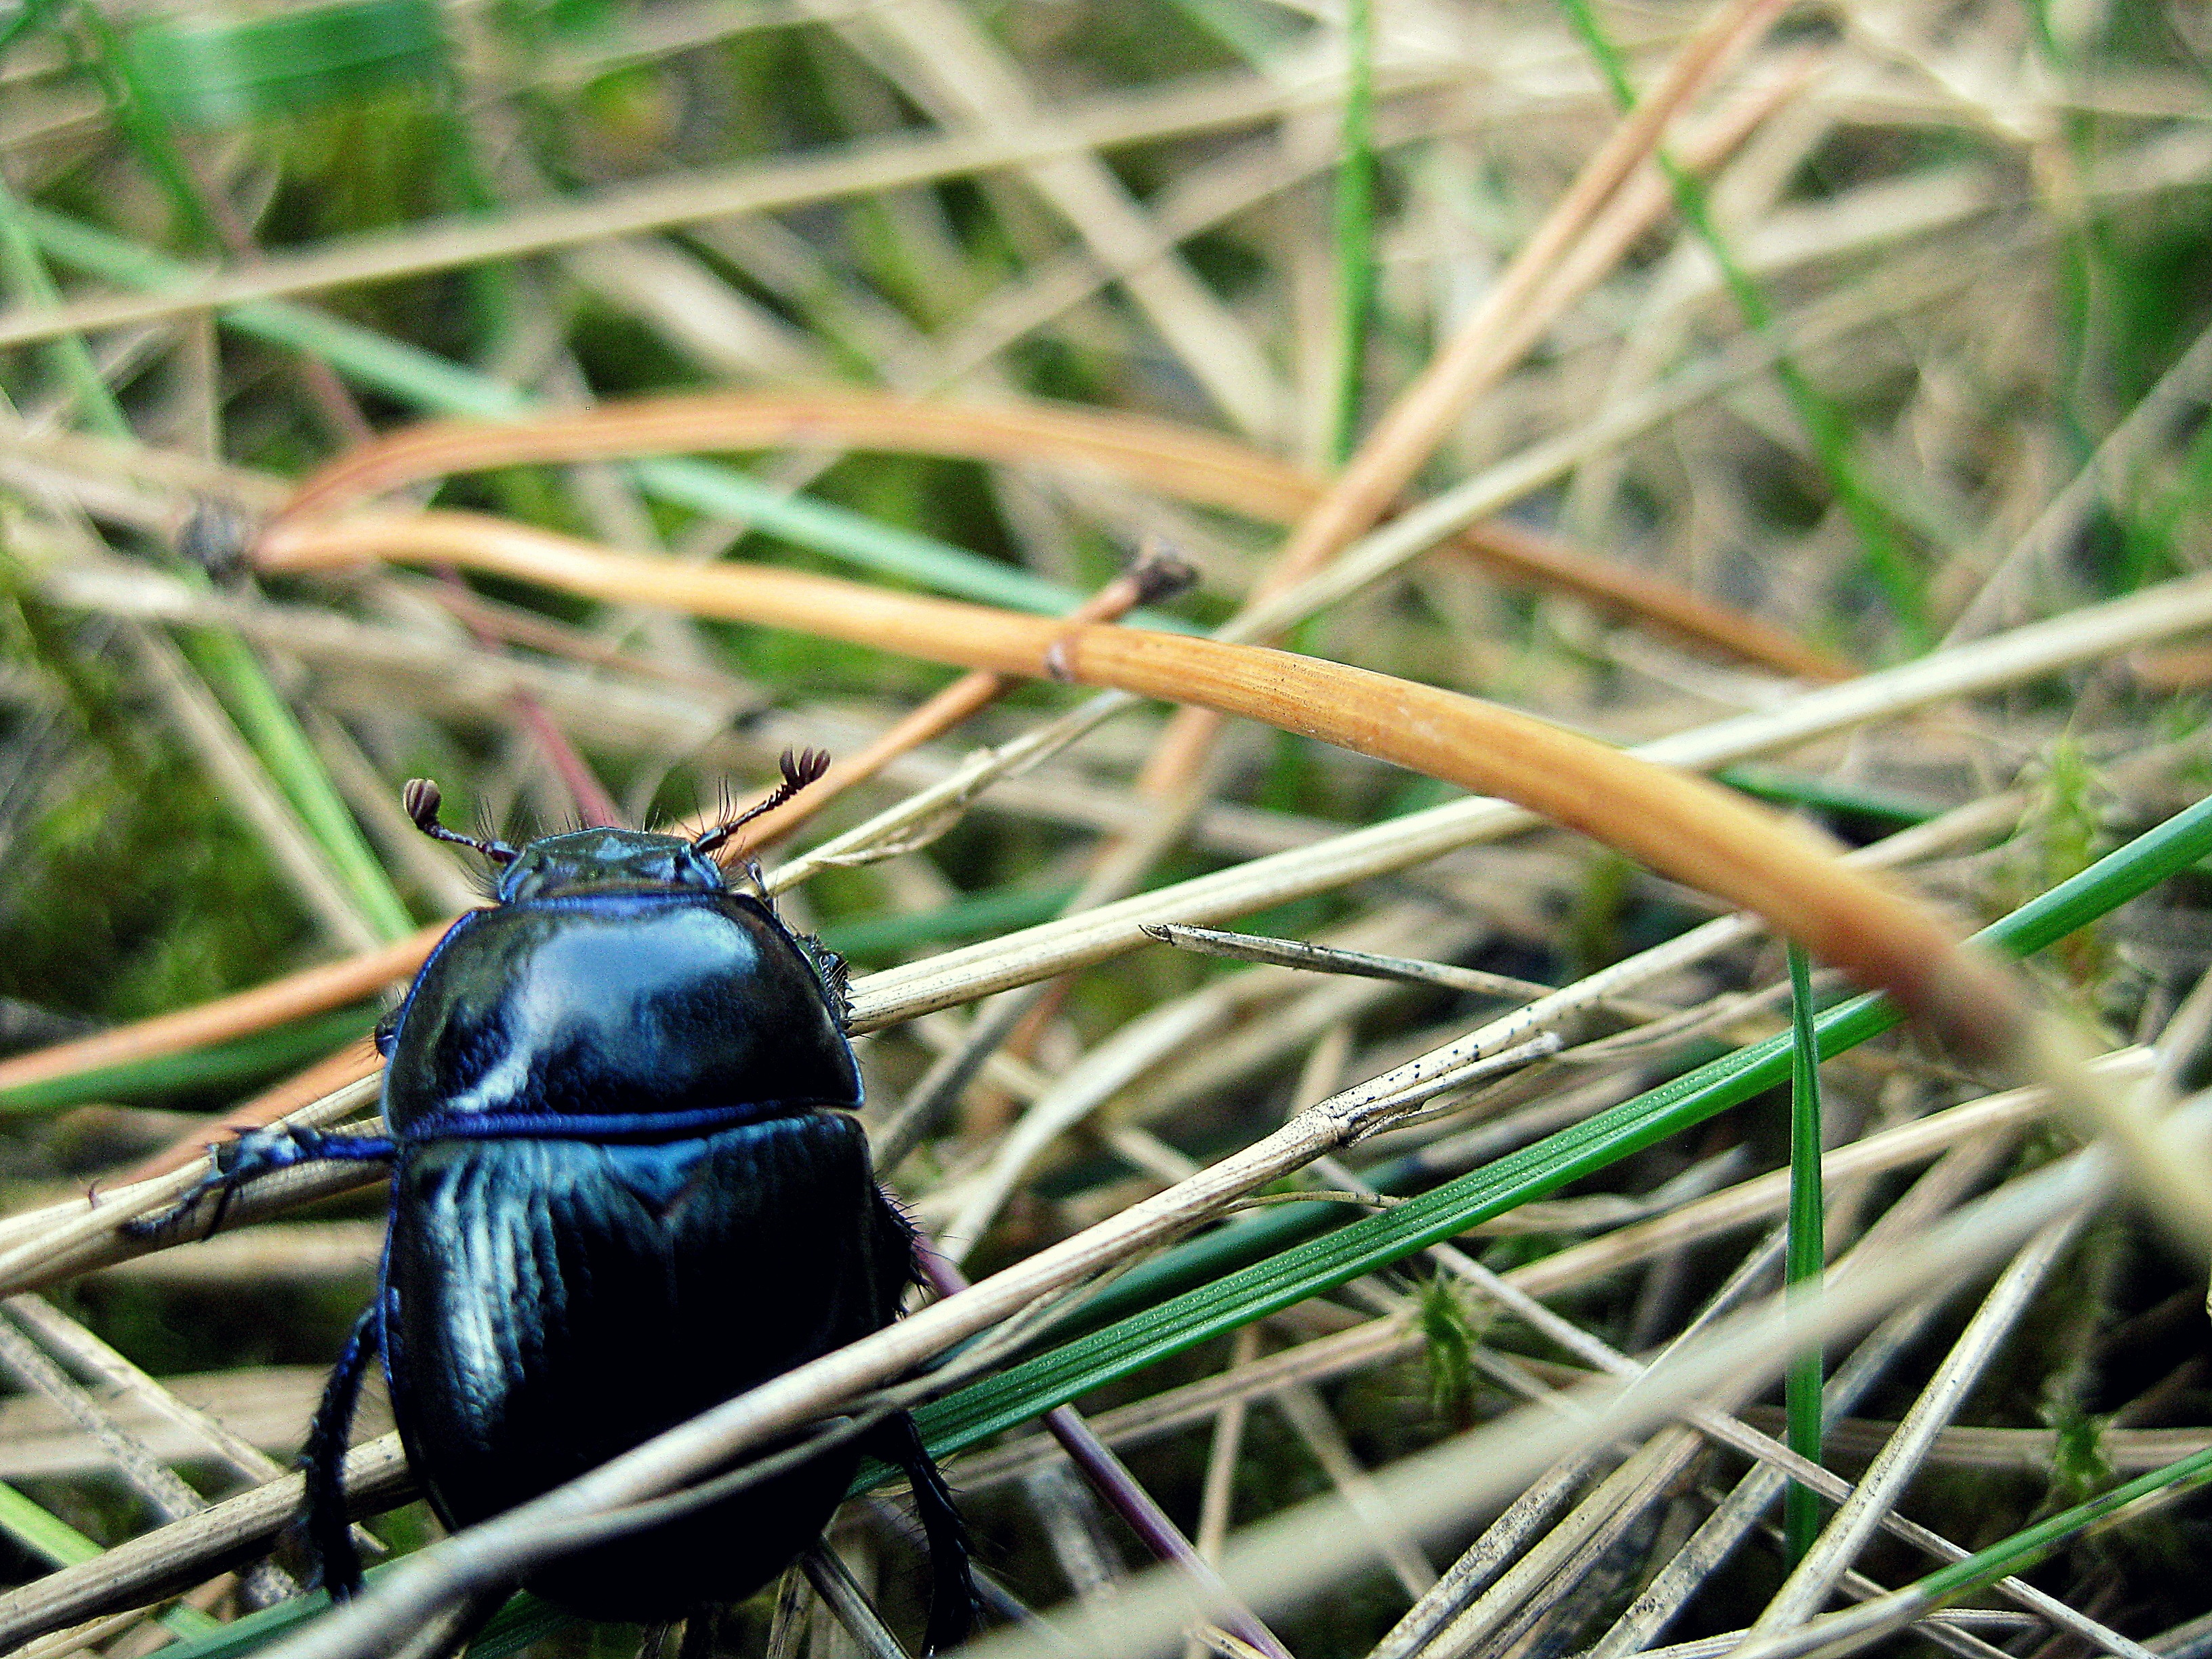
nature, grass, outdoor, branch, bird, flower, animal, wildlife, wild, green, insect, macro, bug, flora, fauna, invertebrate, life, close up, entomology, beetle, thorax, antennae, macro photography, perching bird